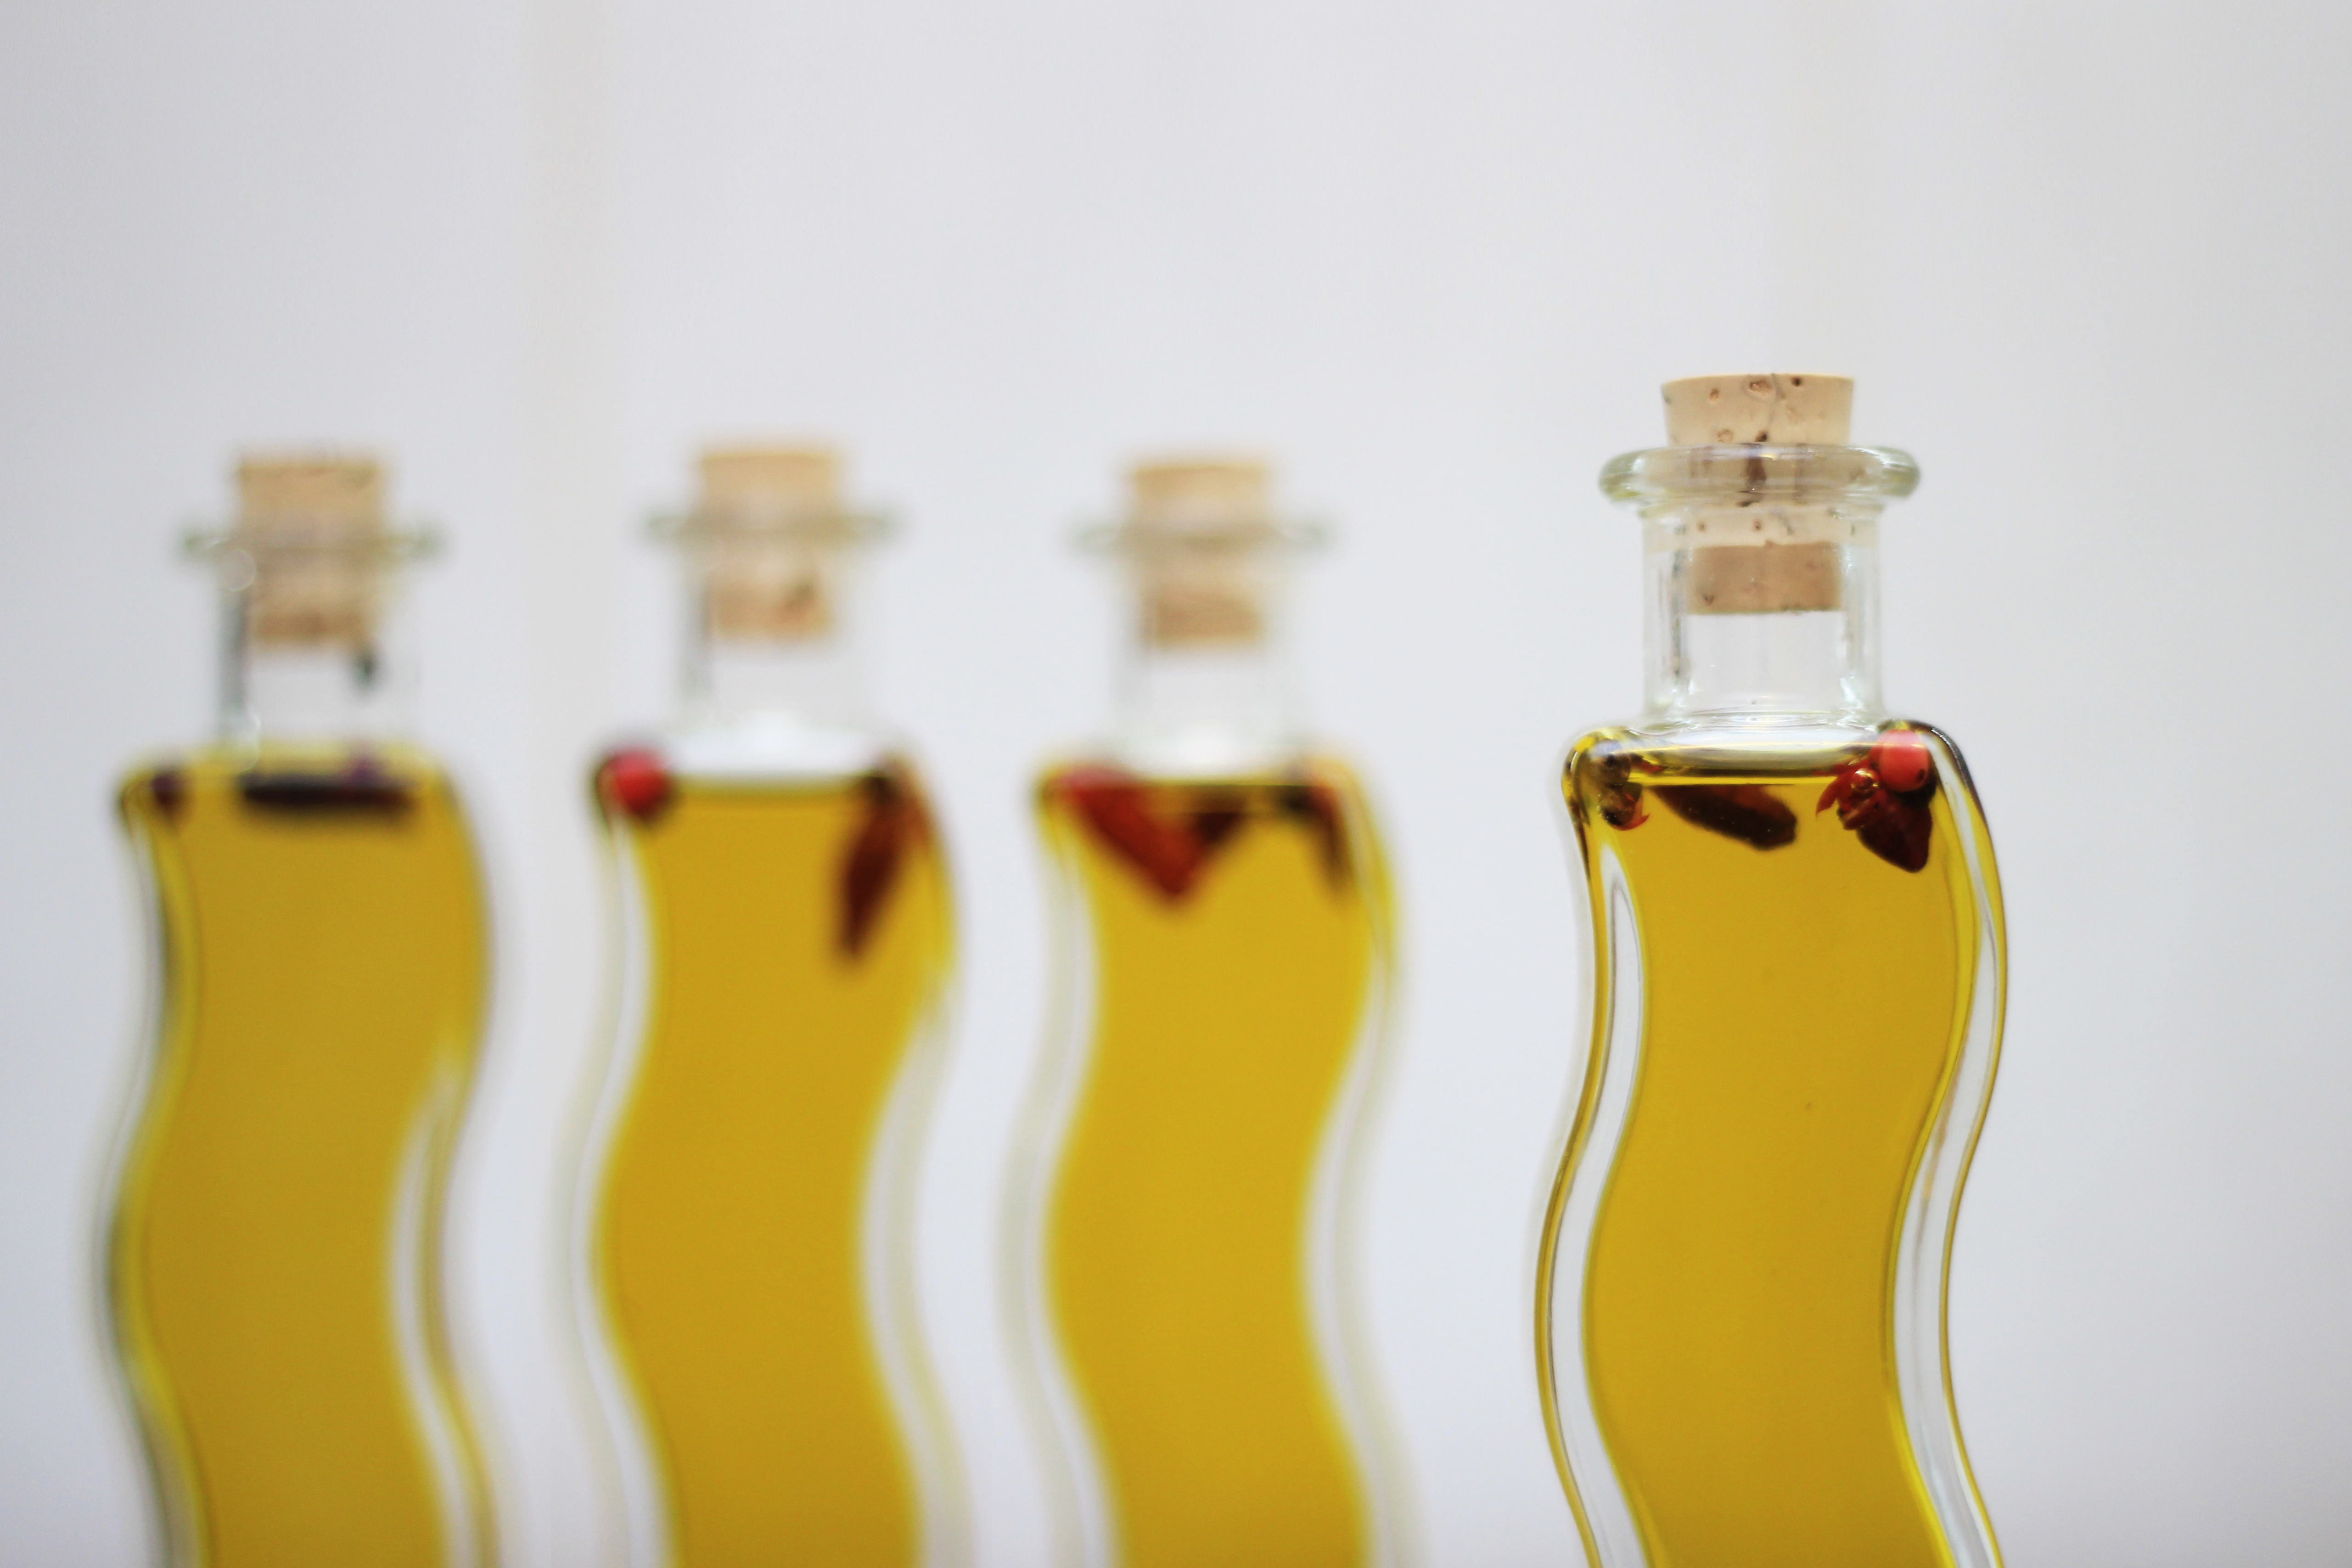
liquid, food, produce, drink, bottle, yellow, alcohol, wine bottle, glass bottle, brand, product, eating, tasty, liqueur, oil, olive oil, perfume, plastic bottle, distilled beverage, drinkware